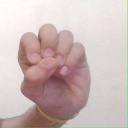
अक्षर: उ